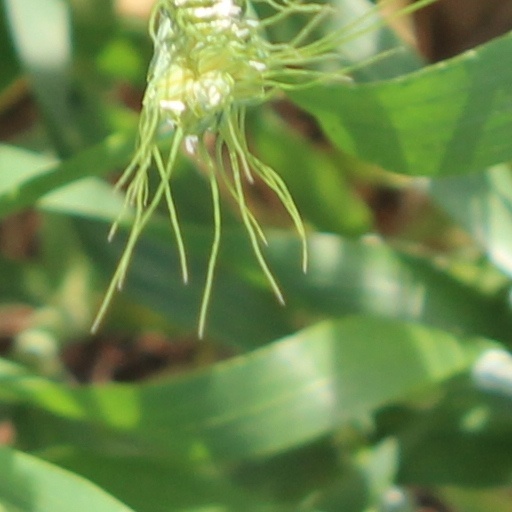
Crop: wheat